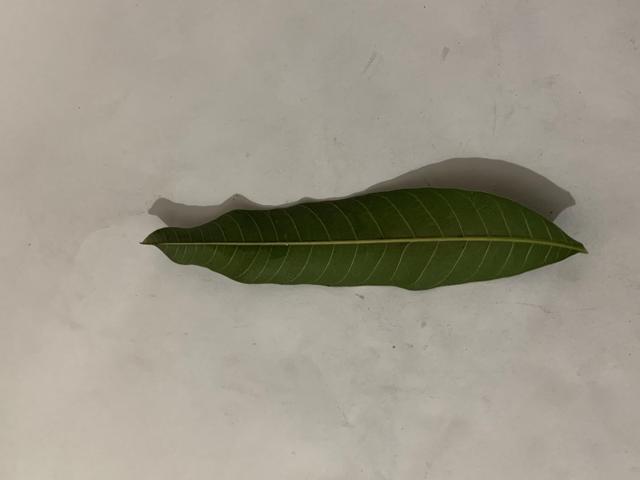
Mango leaf variety: Banana